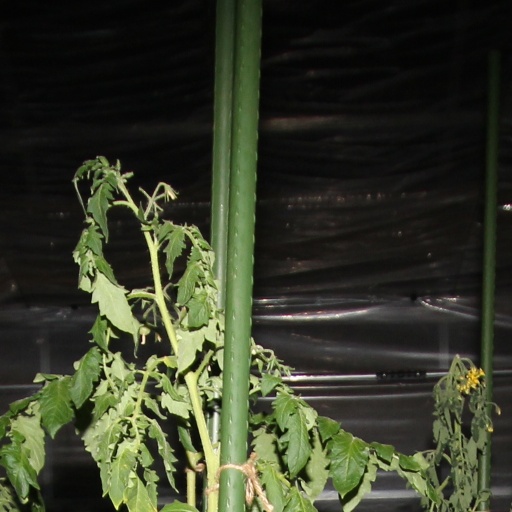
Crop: tomato